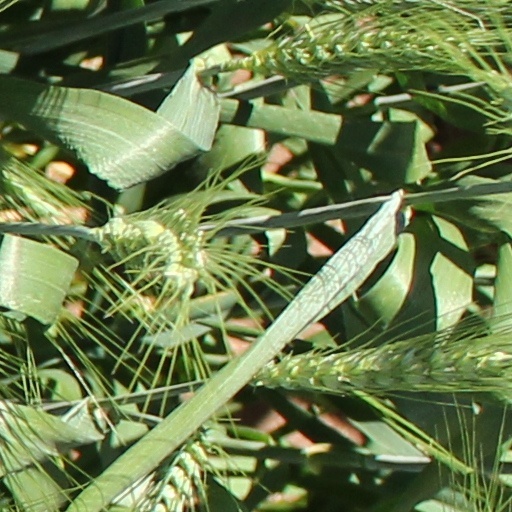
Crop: wheat